The Legend of Heroes: Trails at Sunrise

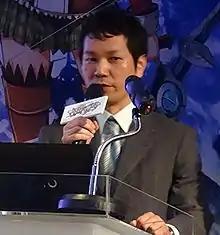
Falcom president and series producer Toshihiro Kondo

"Trails at Sunrise" was announced in June 2014 as a project to commemorate the tenth anniversary of the "Trails" series. It was initially scheduled to begin service in 2015. UserJoy Technology opened a preview site for the game in July. Though UserJoy rose to fame mainly for MMORPGs such as "Angel Love Online" and "The Legend of Three Kingdoms Online", the early press releases did not clarify the platform for "Trails at Sunrise", nor whether it would be purely single-player or if it would have some type of online multi-player functionality. Falcom president and series producer Toshihiro Kondo praised UserJoy for their knowledge of the "Trails" series.